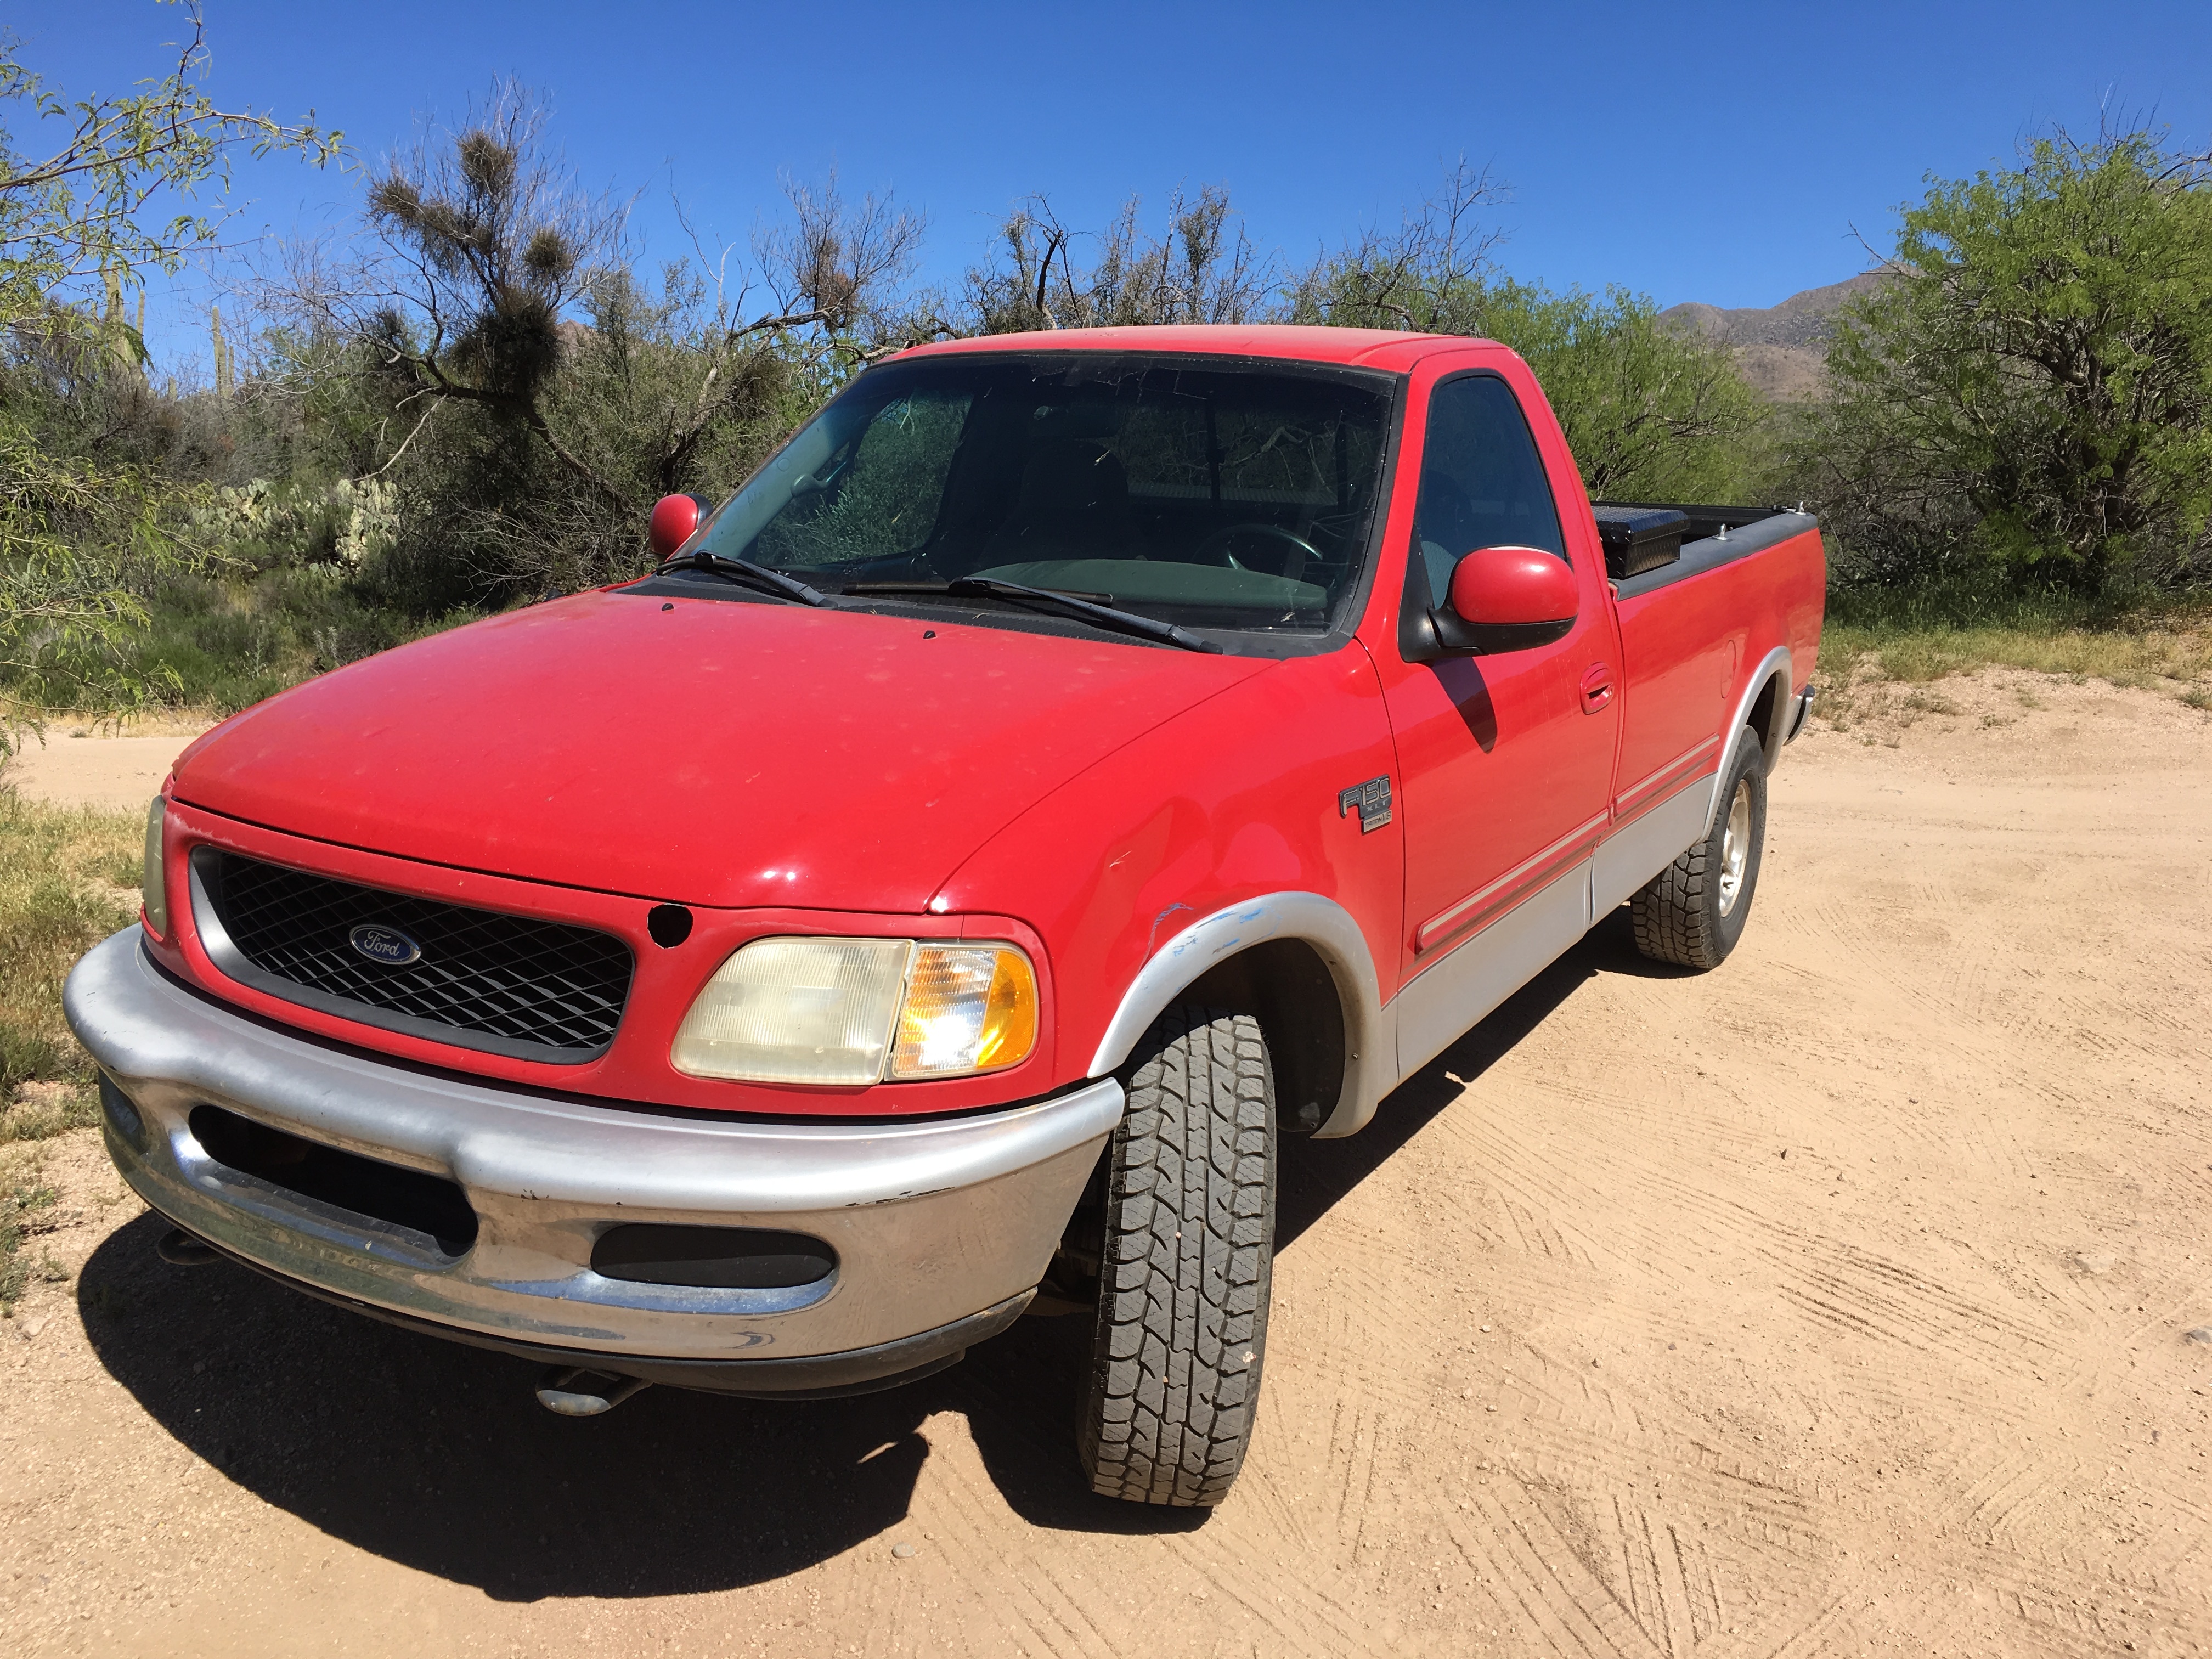
car, wheel, truck, vehicle, bumper, ford, rim, pickup truck, land vehicle, automobile make, automotive exterior, ford lightning